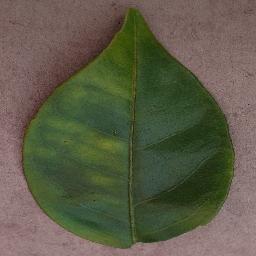
Label: Orange___Haunglongbing_(Citrus_greening)